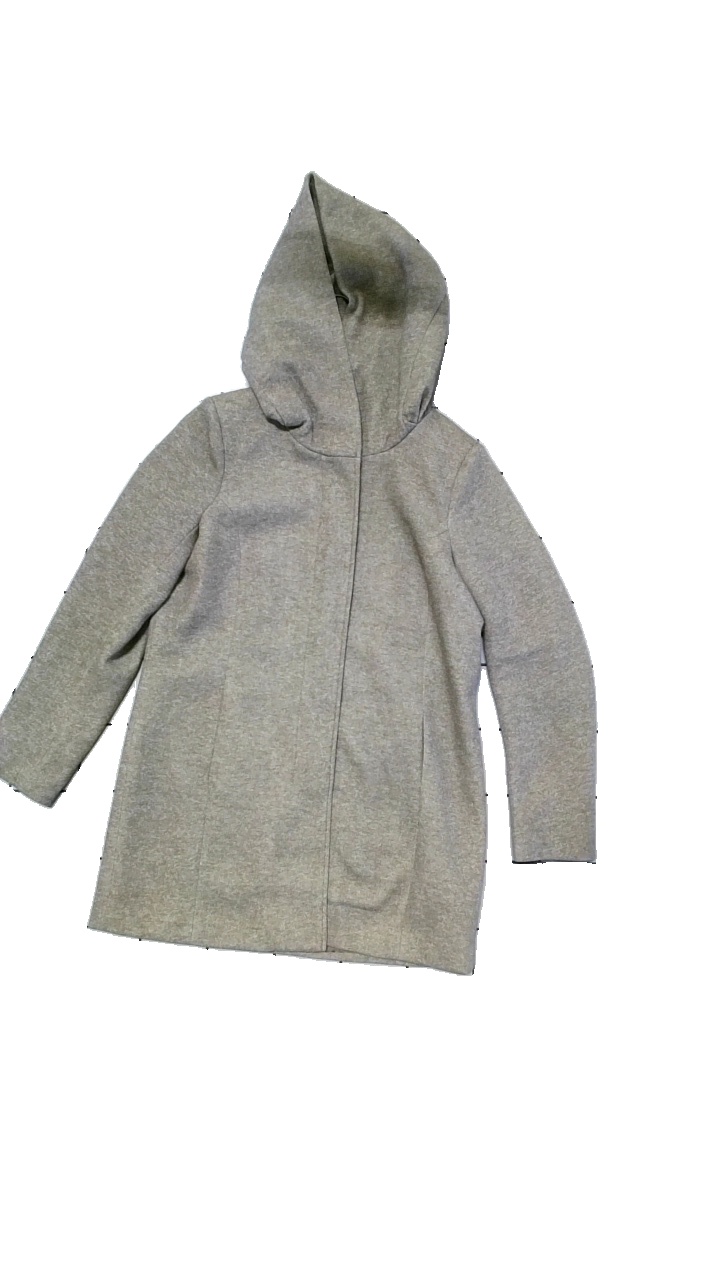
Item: Winter Jacket (Ladies)
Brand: Only
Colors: Beige
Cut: Regular
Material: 85%Polyester, 15%Cotton
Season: Winter
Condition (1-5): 4
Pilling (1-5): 4
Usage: Reuse
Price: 150-250